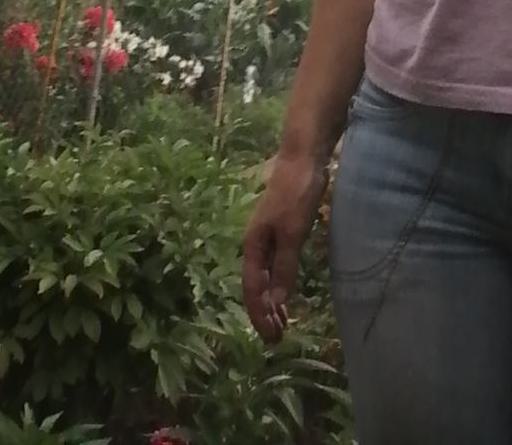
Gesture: no_gesture